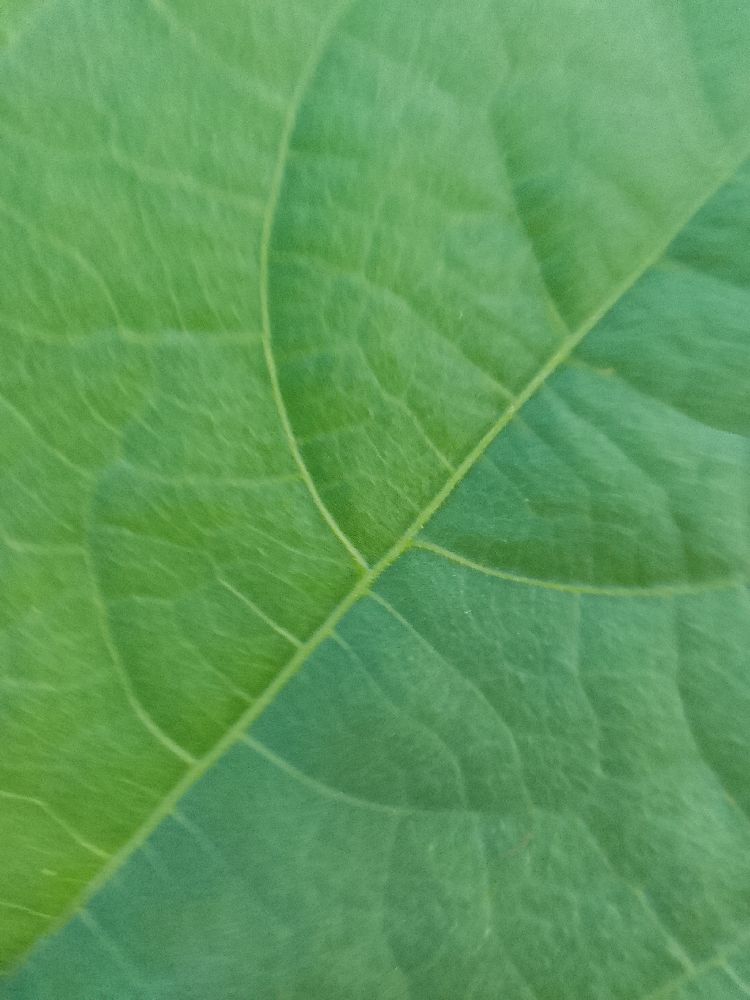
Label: healthy